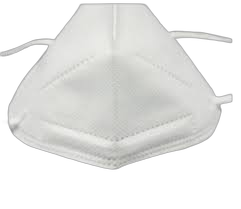
Waste category: trash